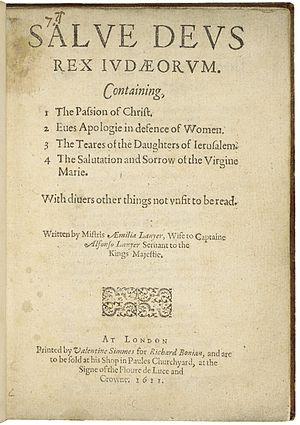
Emilia Lanier, née Bassano, est une poétesse britannique du XVIᵉ siècle. Elle est la première anglaise à s'affirmer comme une poétesse professionnelle par le biais de son seul et unique recueil de poèmes, Salve Deus Rex Judaeorum.